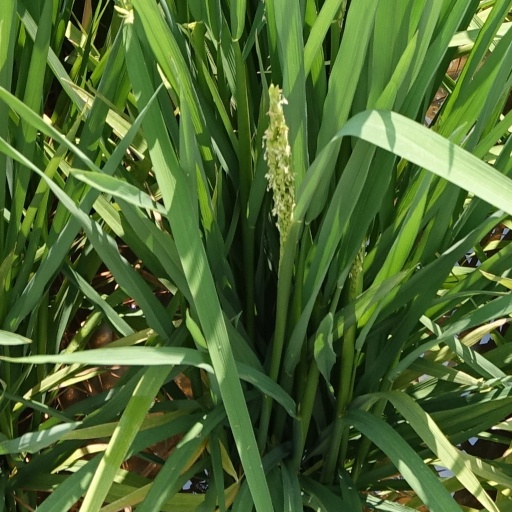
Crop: rice